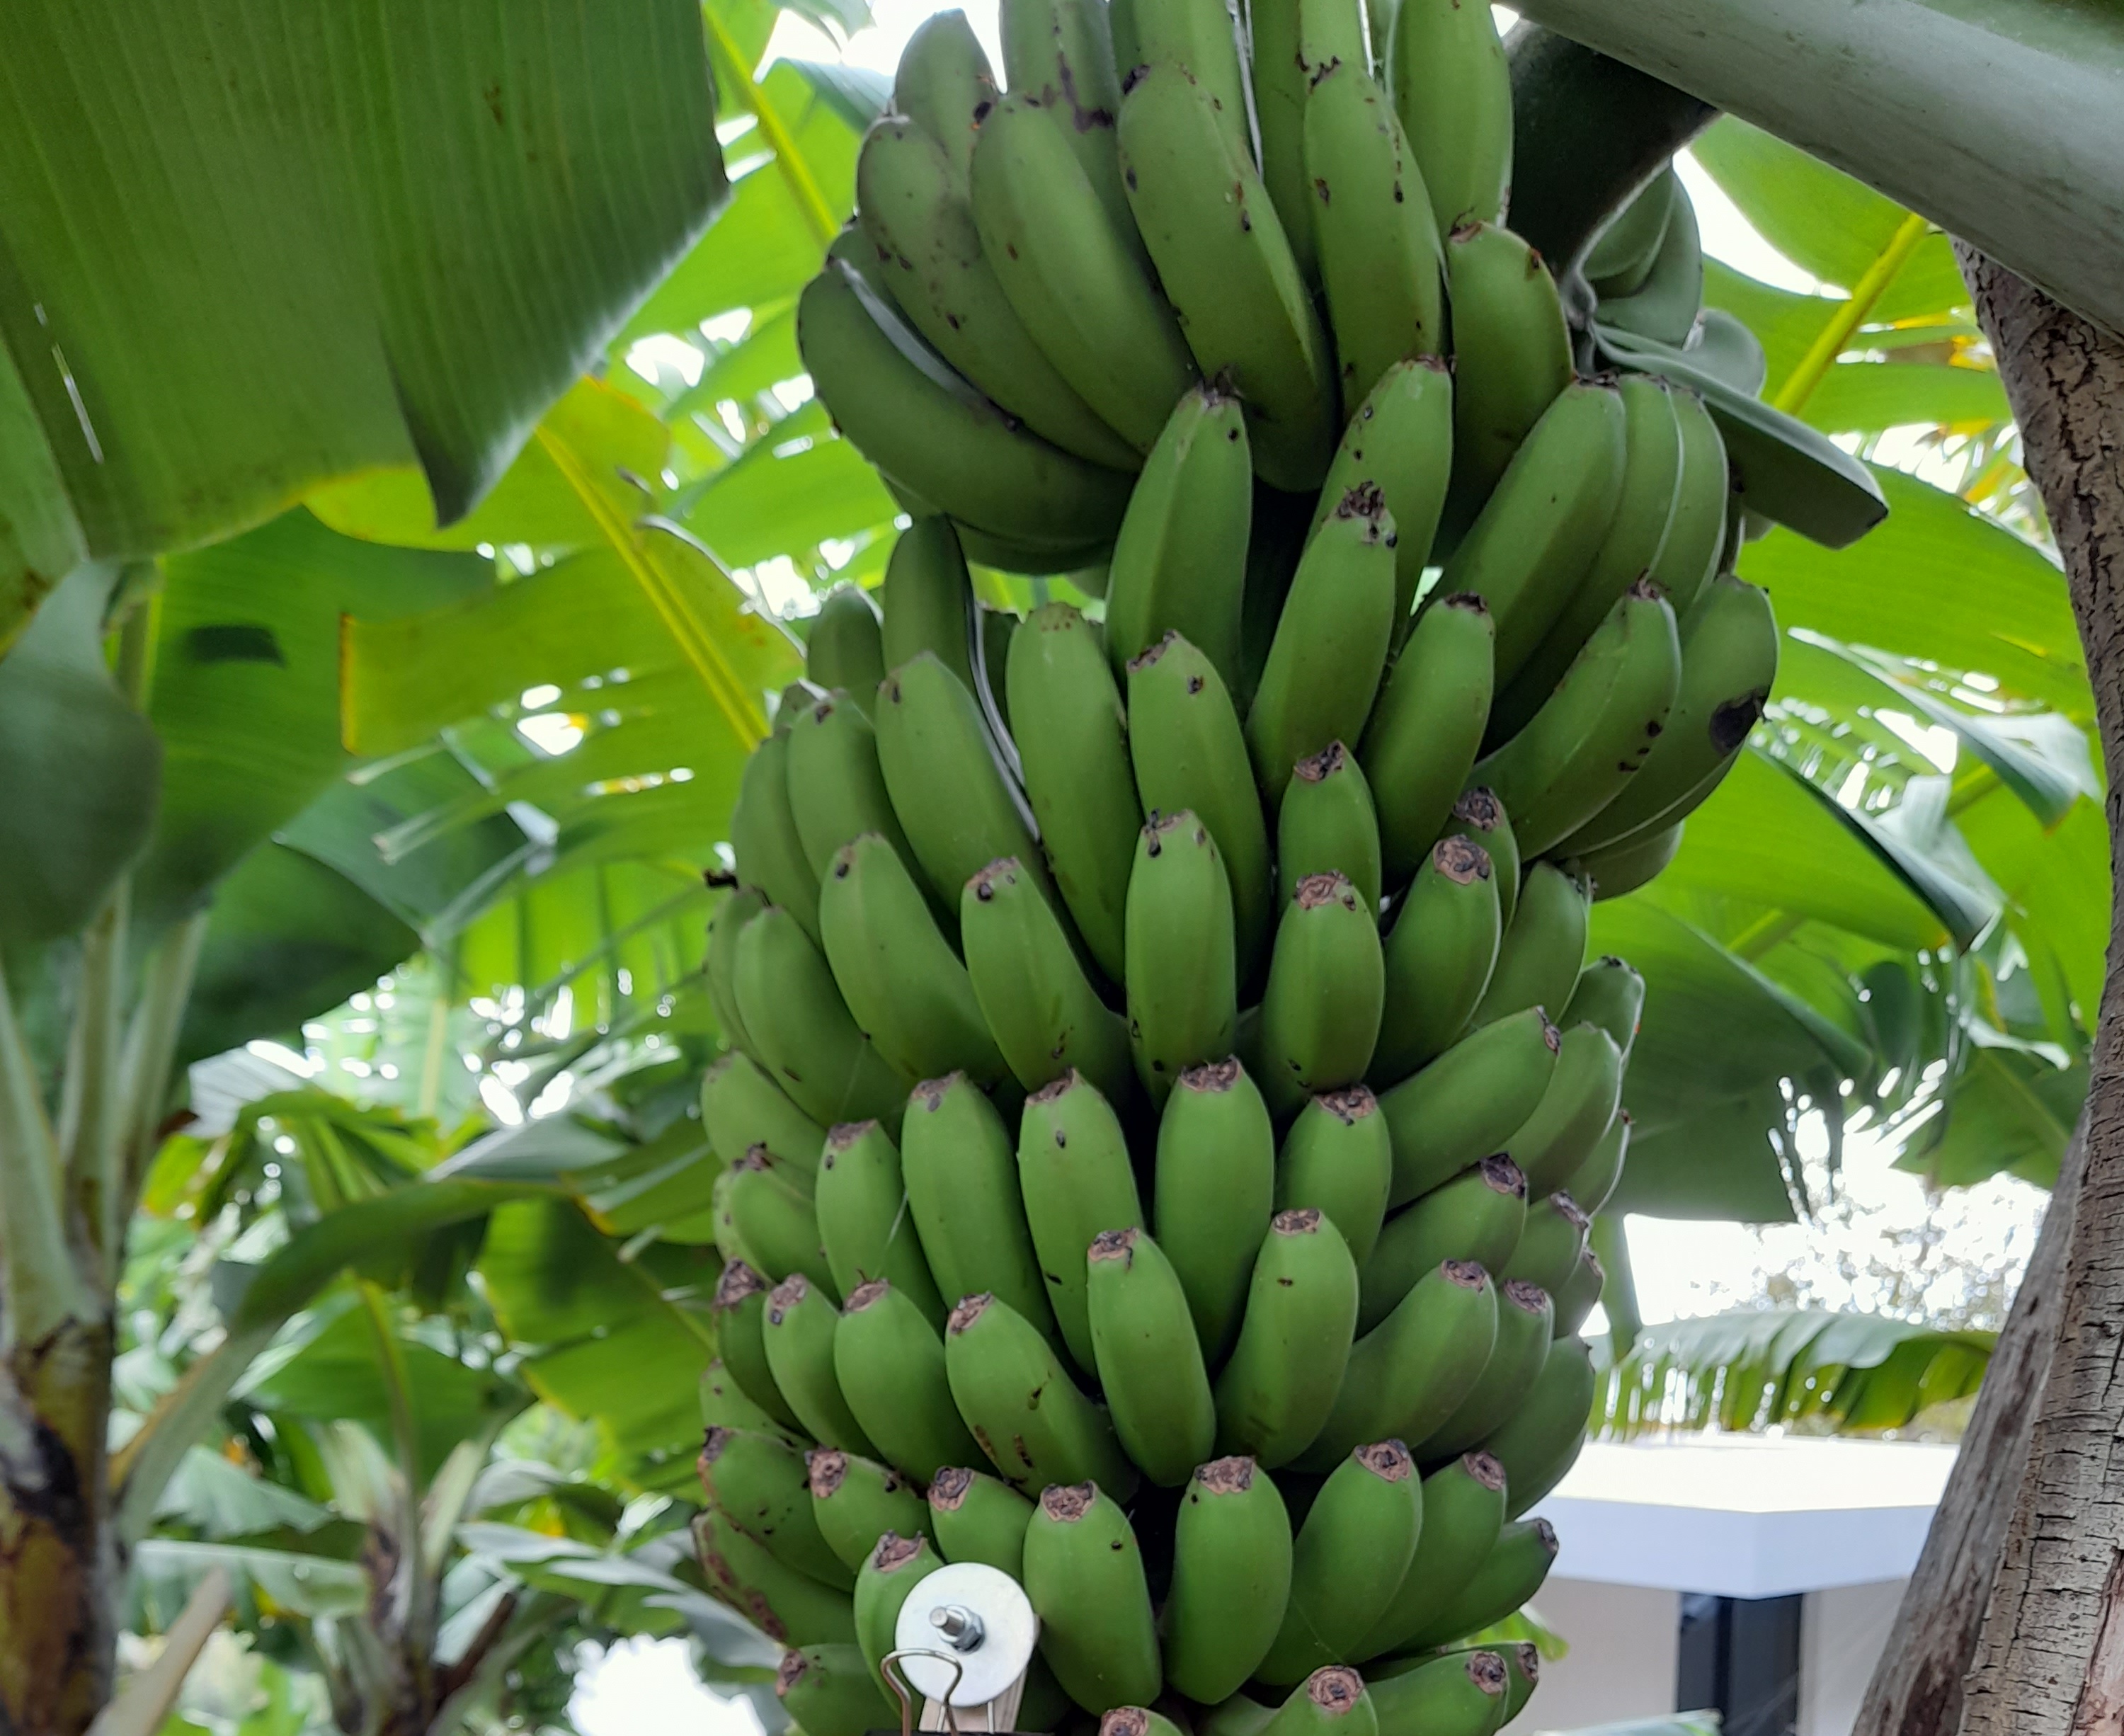
Label: Keep